E. E. Evans-Pritchard

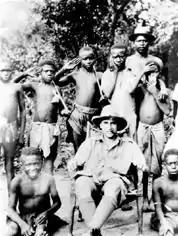
E. E. Evans-Pritchard with a group of Zande boys in Sudan. Picture taken in the period 1926–1930

Sir Edward Evan Evans-Pritchard FBA FRAI (21 September 1902 – 11 September 1973) was an English anthropologist who was instrumental in the development of social anthropology. He was Professor of Social Anthropology at the University of Oxford from 1946 to 1970.